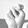
ASL letter: N